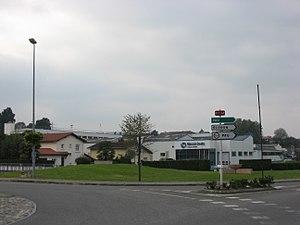
Vue de l'usine Messier-Downty à Bidos (Pyrénées Atlantiques) Pyrénées).
Bidos est une commune française, située dans le département des Pyrénées-Atlantiques en région Nouvelle-Aquitaine.